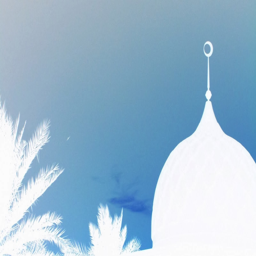
cute mosques in the world